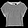
Label: Pullover